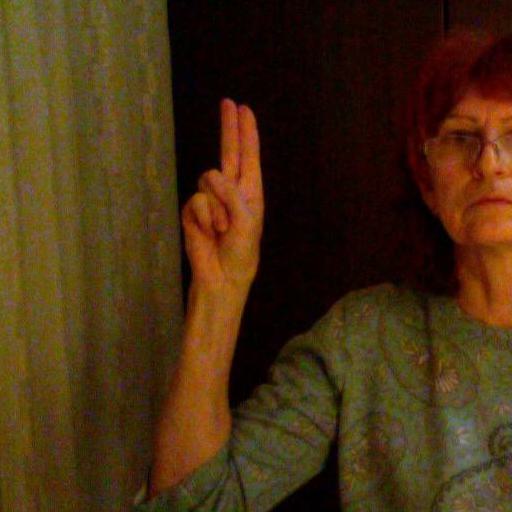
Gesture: two_up